Euglossini

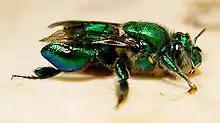
Male "Euglossa" sp.

Most of the tribe's species are solitary, though a few are communal, or exhibit simple forms of eusociality. There are about 200 described species, distributed in five genera: "Euglossa", "Eulaema", "Eufriesea", "Exaerete" and the monotypic "Aglae". All species occur in South or Central America, though one species, "Euglossa dilemma", has become established in Florida in the United States, and species of "Eulaema" and "Eufriesea" have been reported from Arizona and Texas, respectively. The genera "Exaerete" and "Aglae" are kleptoparasites in the nests of other orchid bees. All except "Eulaema" are characterized by brilliant metallic coloration, primarily green, gold, and blue.